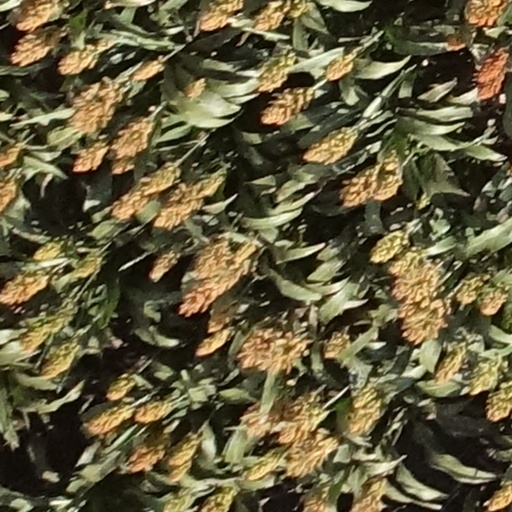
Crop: sorghum